47th Battalion (Australia)

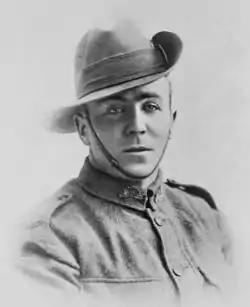
Stan McDougall, the 47th Battalion's sole Victoria Cross recipient

In 1921, the decision was made to perpetuate the battle honours and traditions of the AIF by re-organising the units of the Citizens Force to adopt the numerical designations of their related AIF units. At this time the 47th Battalion was re-raised by the amalgamation of a number of previously existing Queensland Citizens Force units that had contributed personnel to the battalion during the war, with the main body of personnel coming from the 2nd Battalion, 47th Infantry Regiment. In keeping with its regional identity, depots were formed in a number of locations in the Wide Bay–Burnett region of south east Queensland, including Tiaro, Gympie, Murgon, Wondai, Kingaroy, Childers, Howard, and Bundaberg, with battalion headquarters located in Maryborough. In 1927, territorial titles were adopted by the units of the Citizens Force and as a result the battalion adopted the title of the "Wide Bay Regiment"; at the same time the battalion's motto – "Defendere non Provocare" was approved.